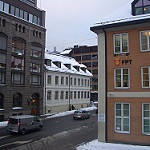
Label: buildings